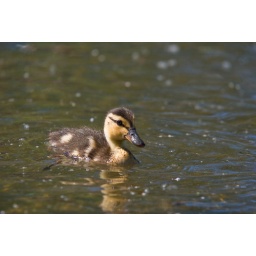
A baby duck swimming in a lake in spring, Belmar Park Colorado